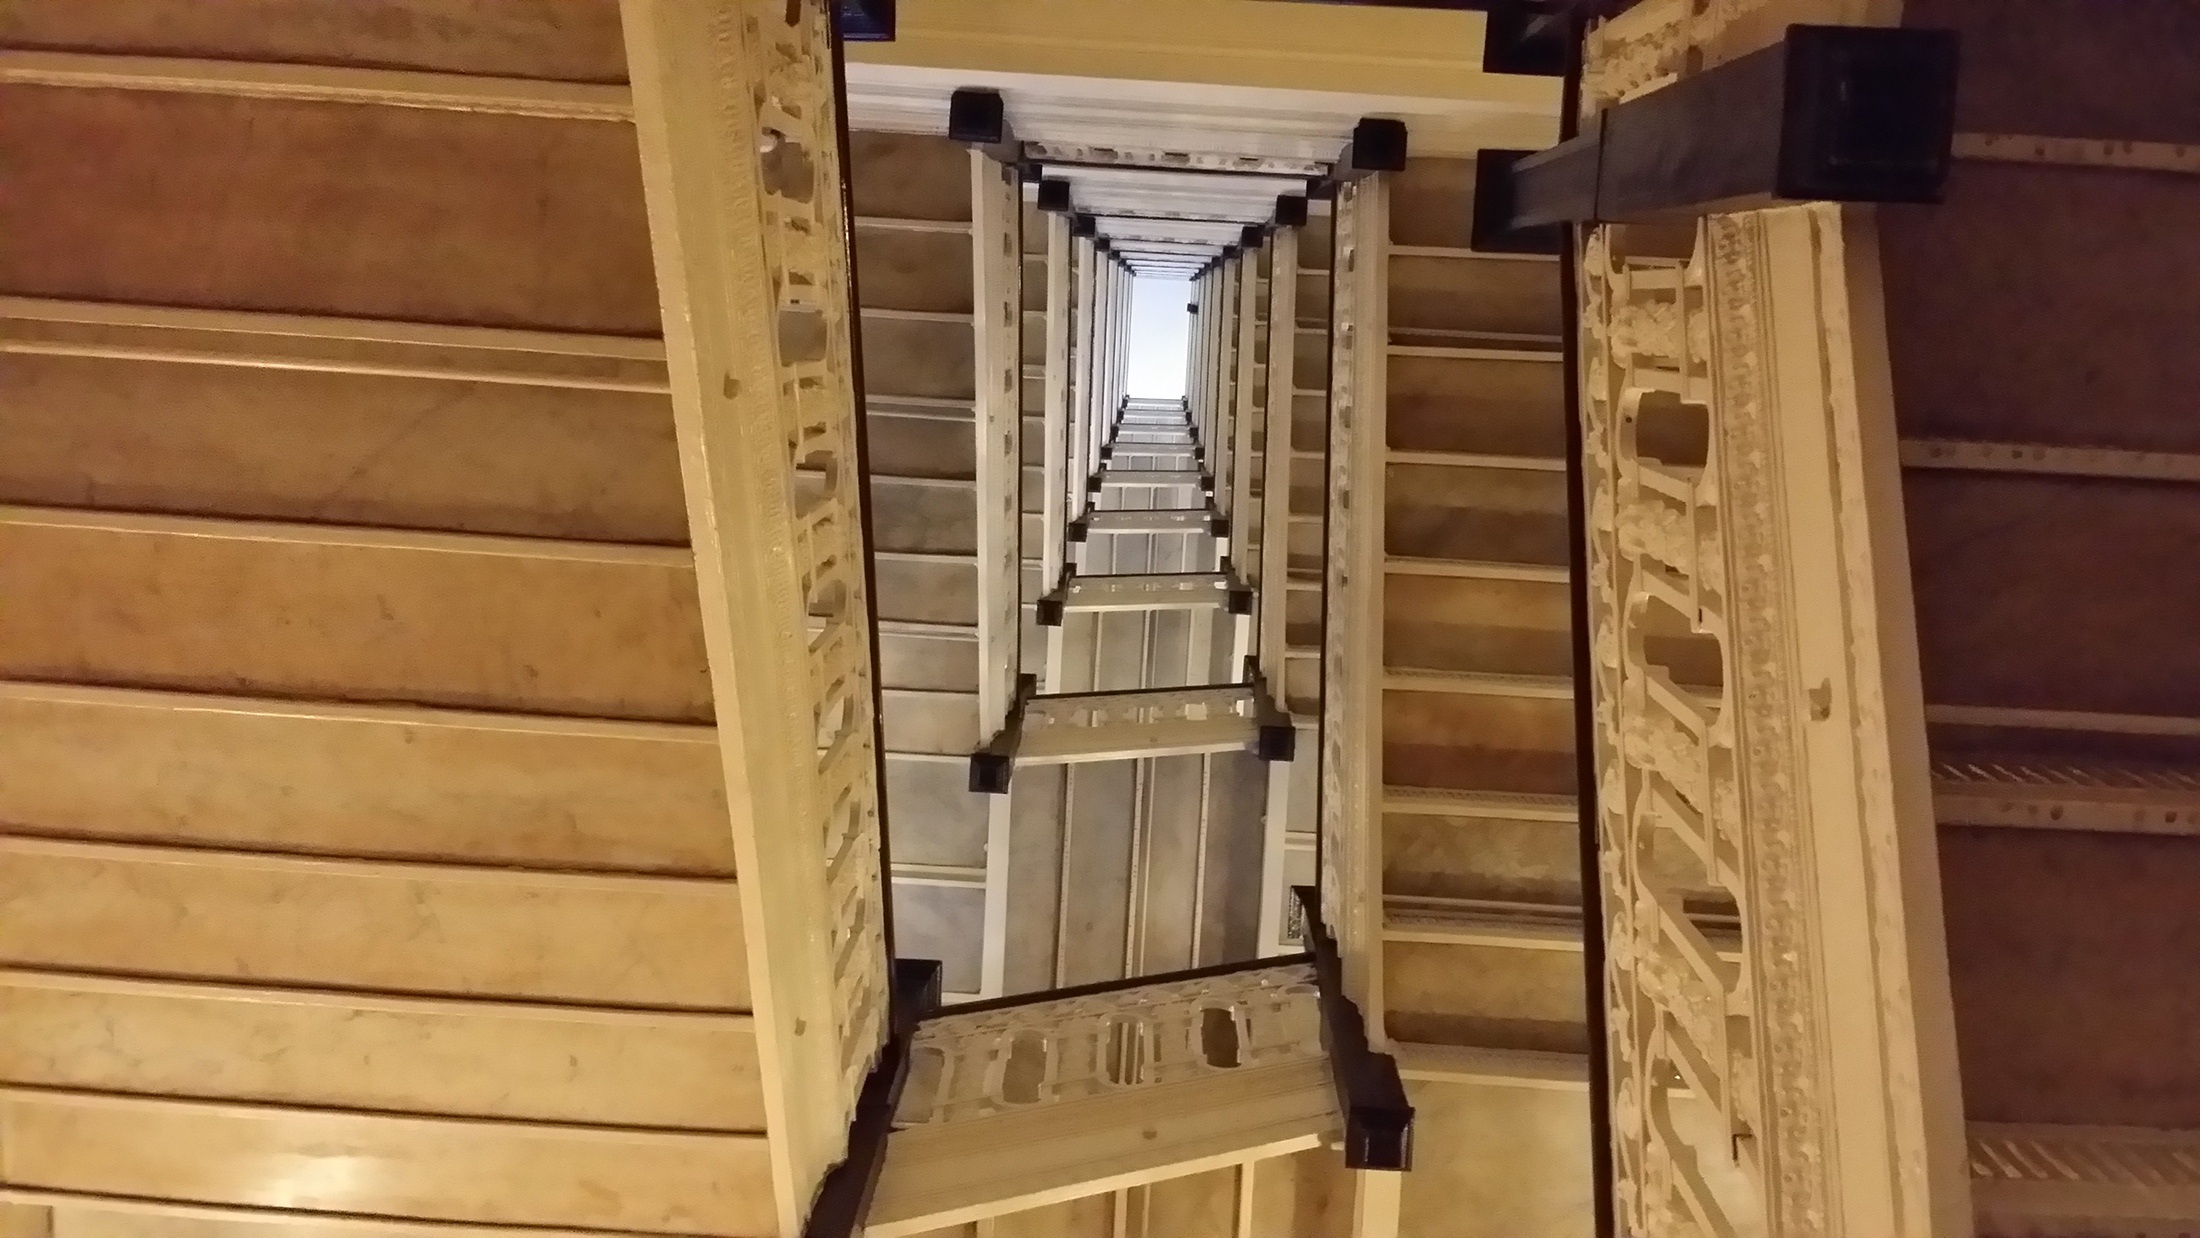
wood, floor, staircase, shed, beam, san francisco, shelf, furniture, room, lumber, hardwood, stairs, st francis hotel, man made object